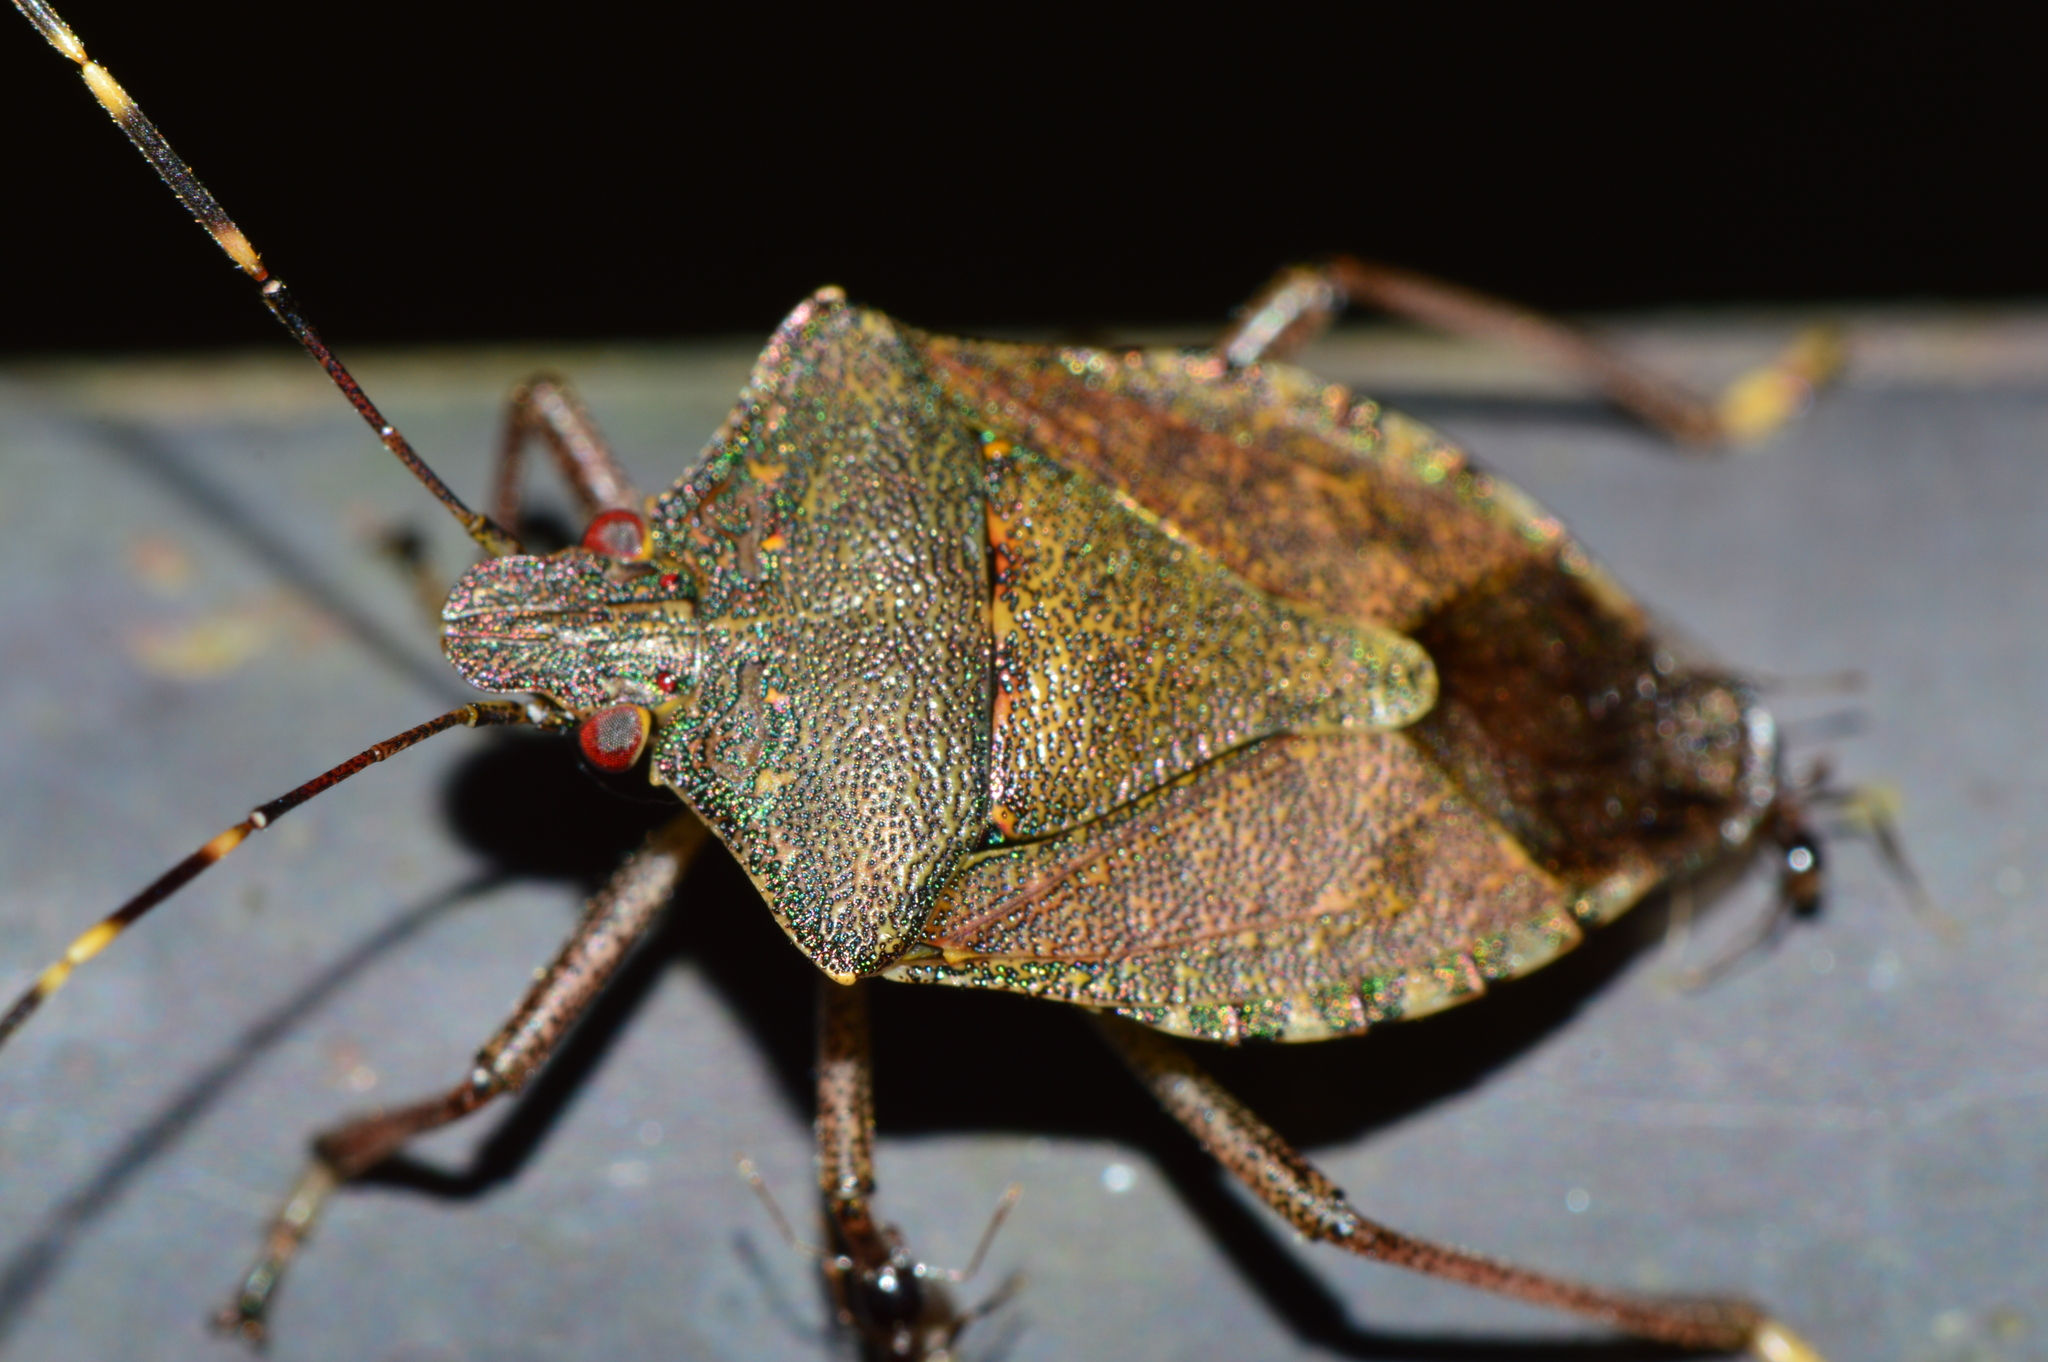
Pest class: stink_bug